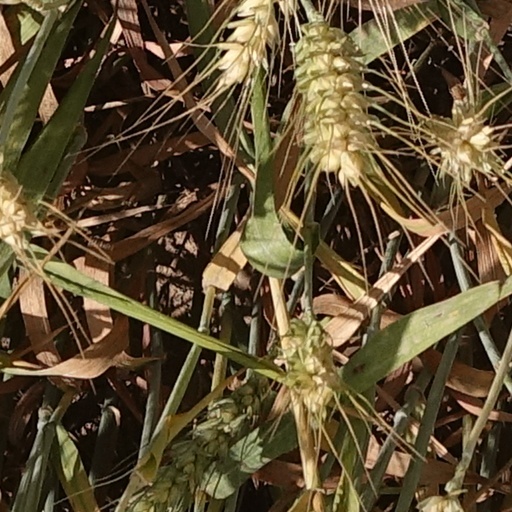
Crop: wheat